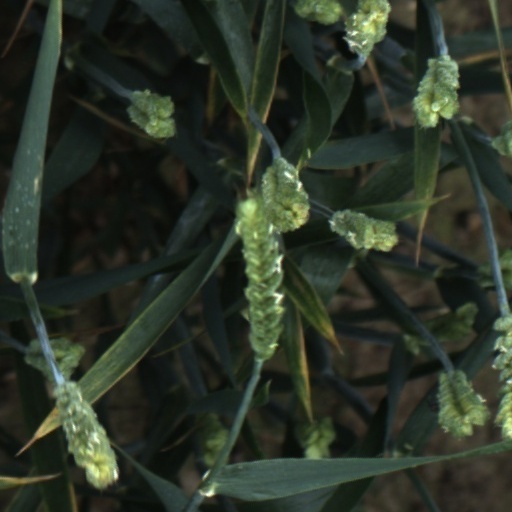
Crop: wheat